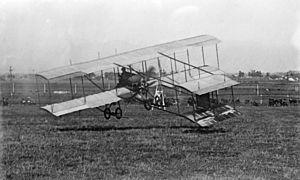
1ᵉʳ janvier :
Louis Paulhan est un pionnier français de l'aviation né le 19 juillet 1883 à Pézenas et mort le 10 février 1963 à Saint-Jean-de-Luz.
Le Farman III est un avion français monomoteur conçu par Henri Farman en 1909 et constitue le premier des avions Farman entièrement réalisé par les frères Farman.
Chine : les conseils provinciaux envoient une délégation à Pékin pour réclamer la convocation d’une assemblée constituante. Un sénat consultatif, nommé en partie par les conseils provinciaux, en partie par le régent est institué. Cette assemblée demande la convocation d’une véritable chambre élue et un régime constitutionnel.